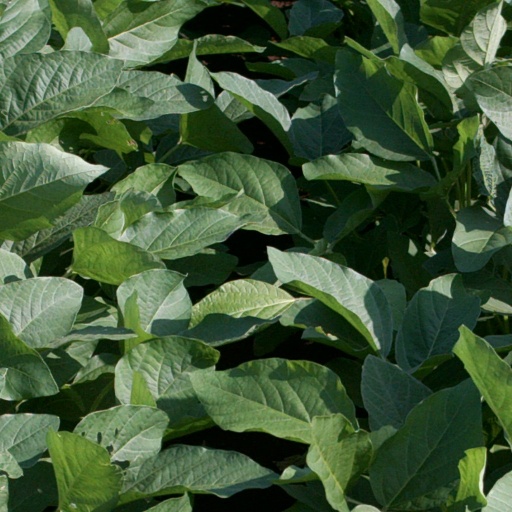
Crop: soybean